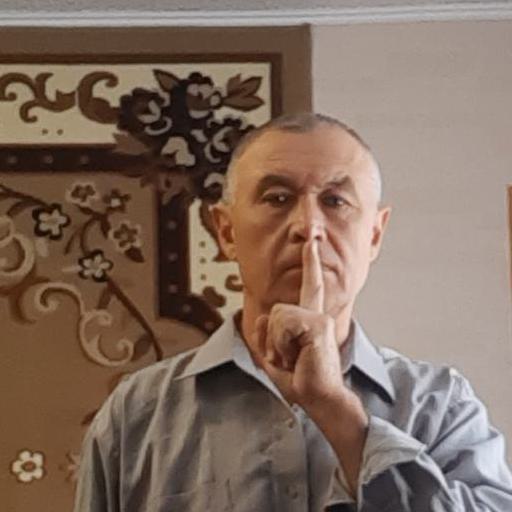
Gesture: mute